Ottoman Empire

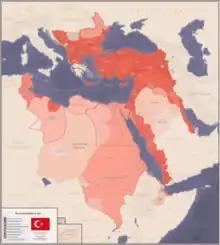
The Ottoman Empire in 1875 under Sultan Abdulaziz

During the Tanzimat period (1839–1876), the government's series of constitutional reforms led to a fairly modern conscripted army, banking system reforms, the decriminalization of homosexuality, the replacement of religious law with secular law, and guilds with modern factories. The Ottoman Ministry of Post was established in Istanbul in 1840. American inventor Samuel Morse received an Ottoman patent for the telegraph in 1847, issued by Sultan Abdülmecid, who personally tested the invention. The reformist period peaked with the Constitution, called the "Kanûn-u Esâsî". The empire's First Constitutional era was short-lived. The parliament survived for only two years before the sultan suspended it.